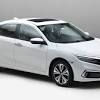
Vehicle type: Cars